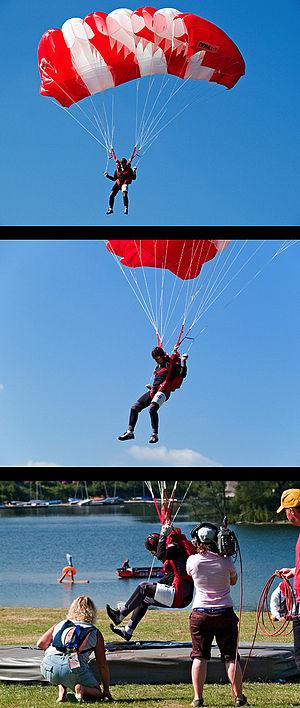
Les épreuves de parachutisme des Jeux mondiaux de 2005 ont lieu du 15 juillet au 17 juillet 2005 au Metropolitan Park à Duisbourg.